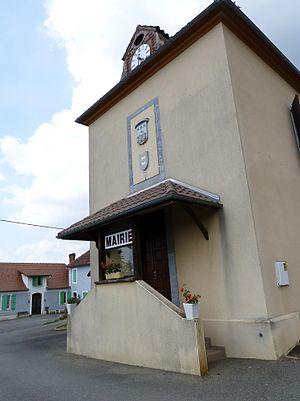
Mairie de Moncaup (Pyrénées-Atlantiques)
Moncaup est une commune française située dans le département des Pyrénées-Atlantiques, en région Nouvelle-Aquitaine.